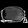
Label: Bag